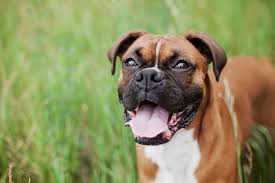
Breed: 225-n000082-boxer